Qadi

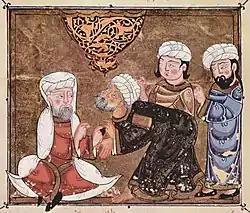
Abu Zayd pleads before the qadi of Ma'arra (1334), unknown painter, "Maqamat al-Hariri", Austrian National Library

The term " was in use from the time of Muhammad during the early history of Islam, and remained the term used for judges throughout Islamic history and the period of the caliphates. While the and played the role in elucidation of the principles of Islamic jurisprudence and the Islamic law, the qadi remained the key person ensuring the establishment of justice on the basis of these very laws and rules. Thus, the qadi was chosen from amongst those who had mastered the sciences of jurisprudence and law. The office of qadi continued to be a very important one in every principality of the caliphates and sultanates of the various Muslim empires over the centuries. The rulers appointed a qadi in every region, town, and village for judicial and administrative control, and in order to establish peace and justice over the dominions they controlled. Although the primary responsibility of a qadi was judicial, he was generally charged with certain nonjudicial responsibilities as well, such as the administration of religious endowments, the legitimization of the accession or deposition of a ruler, the execution of wills, the accreditation of witnesses, guardianship over orphans and others in need of protection, and supervision of the enforcement of public morals.